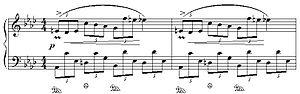
Les quatre Impromptus de Frédéric Chopin furent composés à différentes époques de sa vie, entre 1835 et 1842. Le titre indique une forme A.B.A., un thème initial de caractère improvisé, un passage central plus expressif et visant l'opposition avec le précédent, et un retour à la première idée.